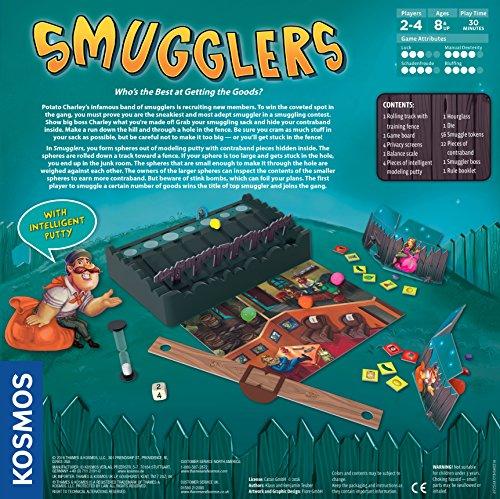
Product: Smugglers Family Board Game
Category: Toys & Games | Games & Accessories | Board Games
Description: A funny family game for 2-4 players.
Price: $31.32
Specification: ProductDimensions:11.6x2.8x11.6inches|ItemWeight:1.98pounds|ShippingWeight:1.98pounds(Viewshippingratesandpolicies)|DomesticShipping:ItemcanbeshippedwithinU.S.|InternationalShipping:ThisitemcanbeshippedtoselectcountriesoutsideoftheU.S.LearnMore|ASIN:B01CNT3EZ8|Itemmodelnumber:692544|Manufacturerrecommendedage:8-15years